Maria von Linden

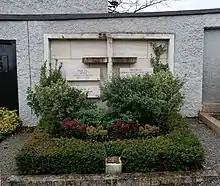
von Linden's grave.

Linden died of pneumonia on August 25, 1936 in Schaan, Liechtenstein. Her lifelong friend Gabriele von Wartensleben (1870–1953), a female pioneer in psychology, was later buried in the same tomb.